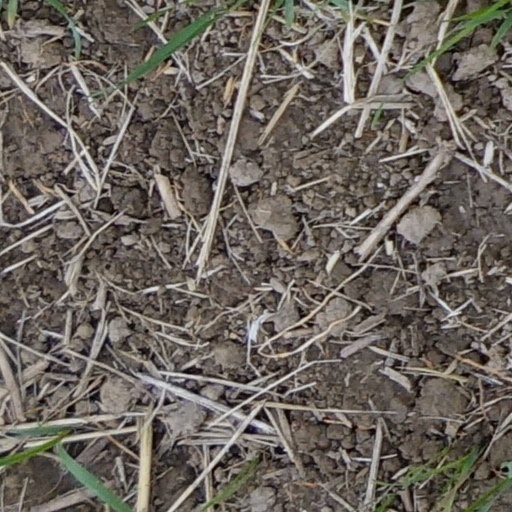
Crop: wheat